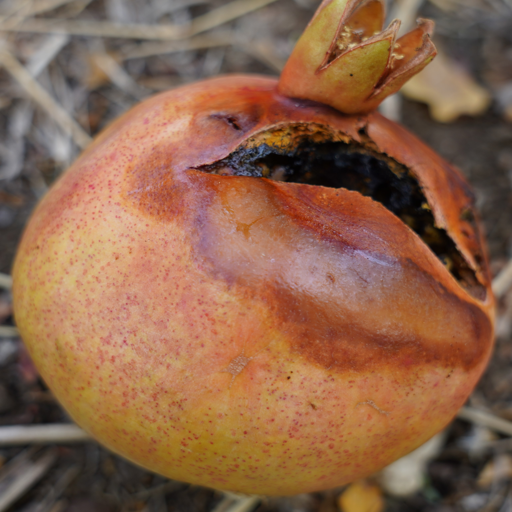
Label: Colletotrichum spp